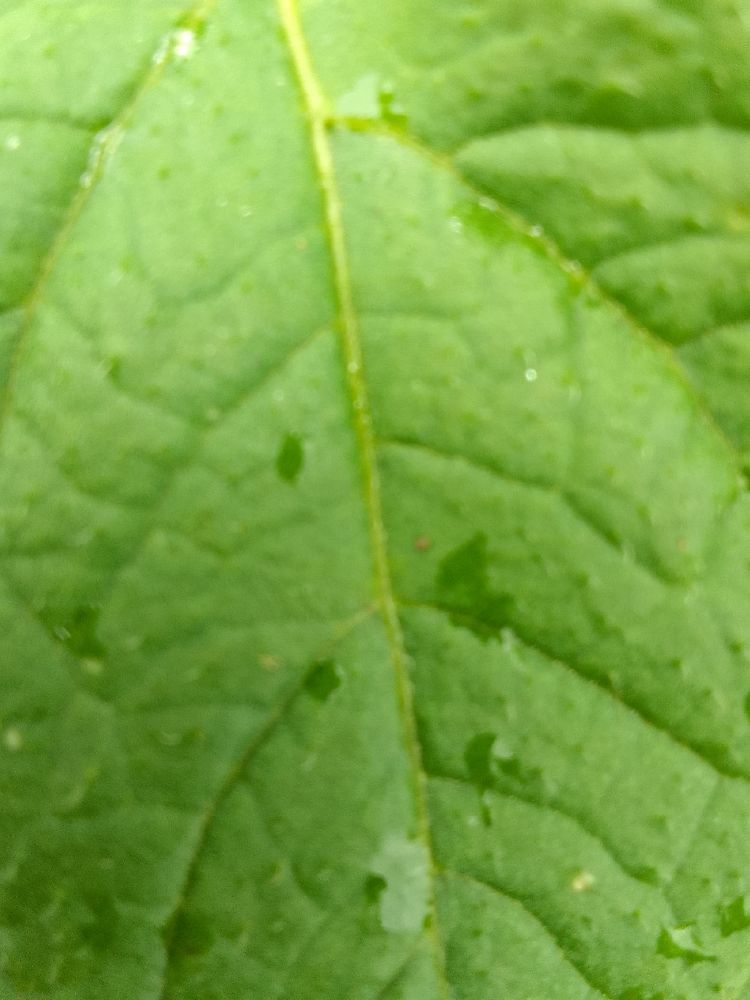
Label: Healthy